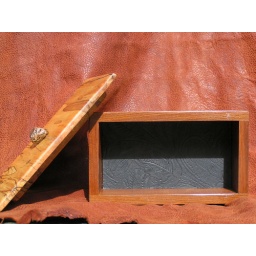
Box has an ipe base with a lid made from spalted maple. The bottom is lined in black leather.$89